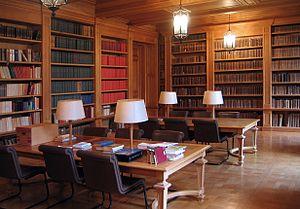
La bibliothèque actuelle de l'abbaye du Bec-Hellouin
Le Bec-Hellouin est une commune française située dans le département de l'Eure, en région Normandie. Nichée au cœur de la vallée du Bec, elle bénéficie du label des plus beaux villages de France.
L’abbaye Notre-Dame du Bec est une abbaye catholique bénédictine faisant aujourd'hui partie de la congrégation de Sainte-Marie du Mont-Olivet et située au Bec-Hellouin, près de Brionne, dans le département de l’Eure, en Normandie. Elle a été fondée en 1034 par Herluin, ou Helloin, d'où son nom, chevalier du comte Gilbert de Brionne.